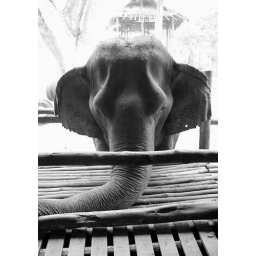
This simply needed to be in black and white